Vincent L. Broderick

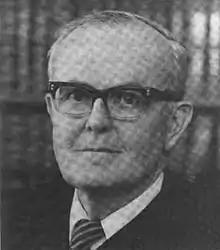

Vincent Lyons Broderick (April 26, 1920 – March 3, 1995) was a United States district judge of the United States District Court for the Southern District of New York.